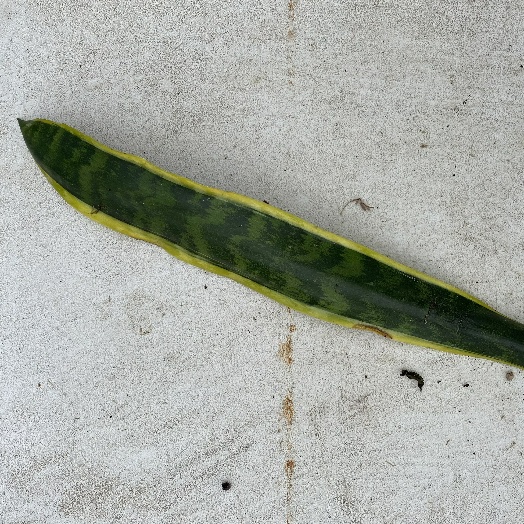
Label: Vegetation